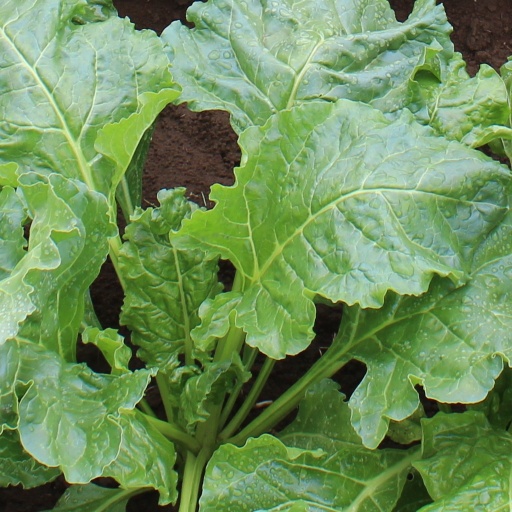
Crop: sugar beet